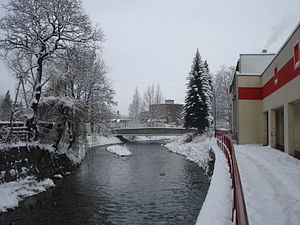
Bóbr
Kamienna Góra
Bóbr er en flod, der løber gennem den nordlige del af Tjekkiet og den sydvestlige del af Polen.